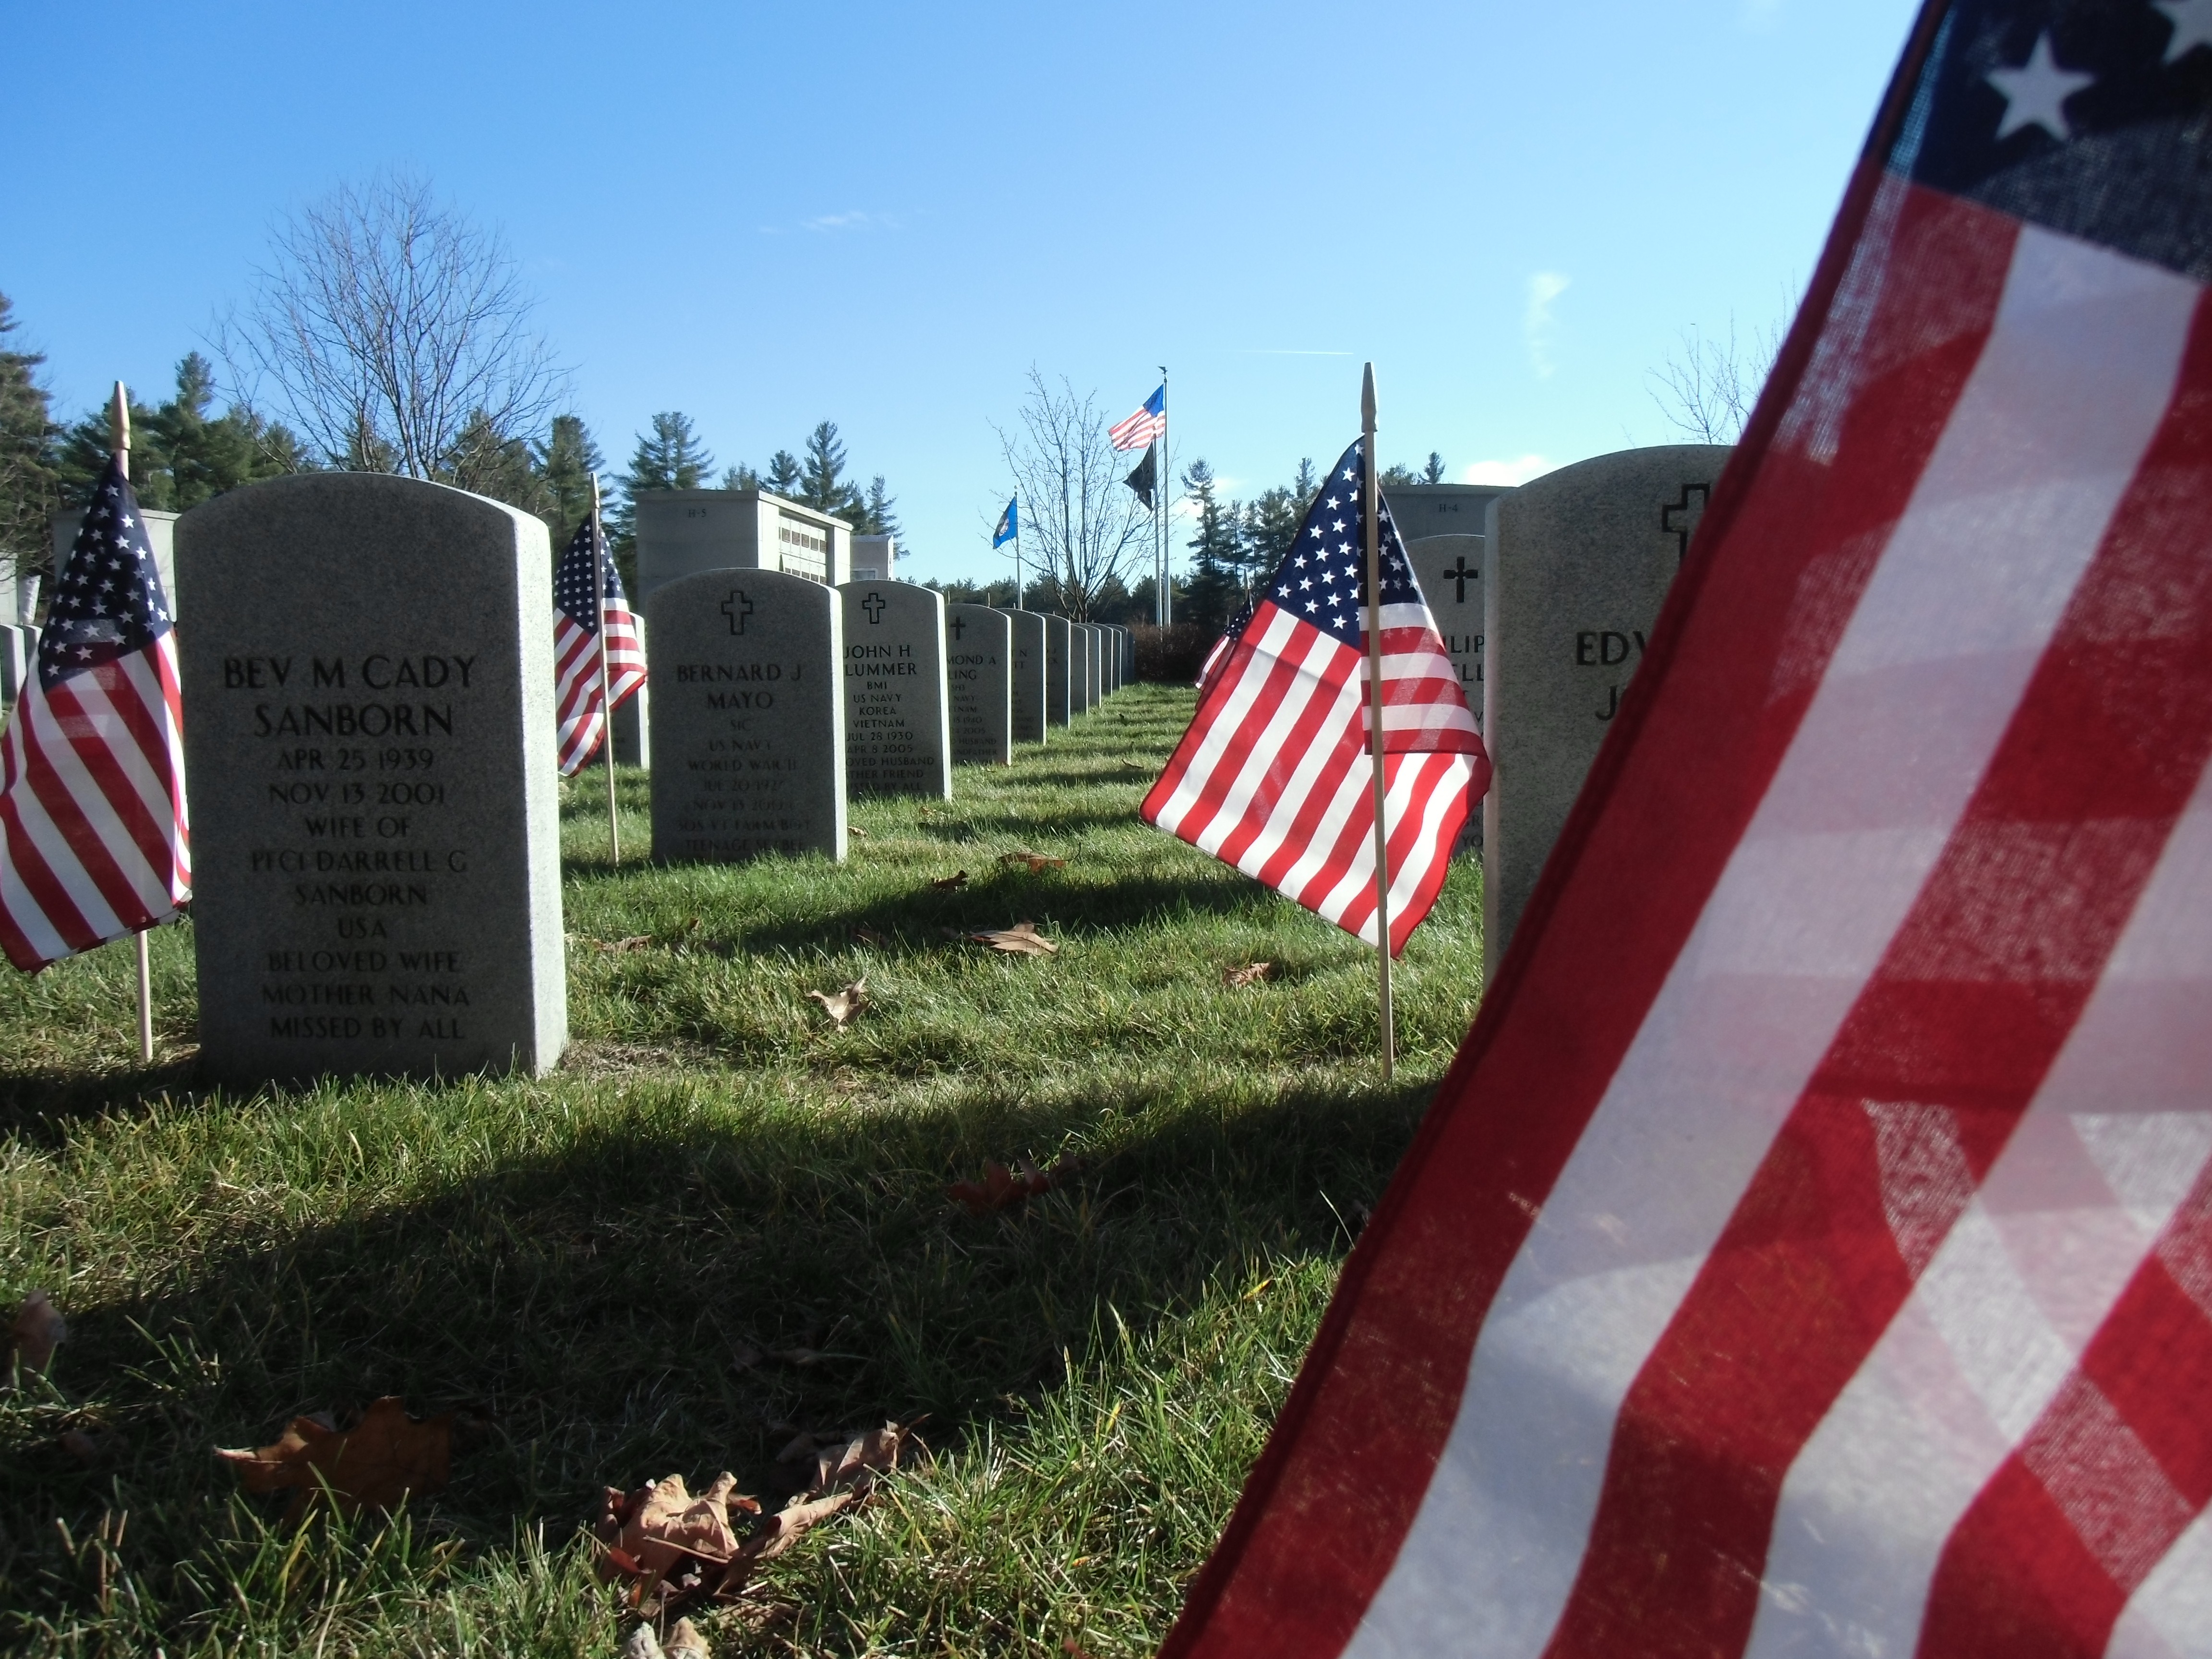
monument, soldier, army, red, flag, usa, cemetery, tombstone, death, patriotism, grave, national, memorial, war, graveyard, battle, american, marine, gravestones, headstone, honor, remember, fallen, bury, remembrance, veterans, guard, respect, conflict, hero, funeral, burial, veteran, arlington, deceased, sacrifice, memorial markers